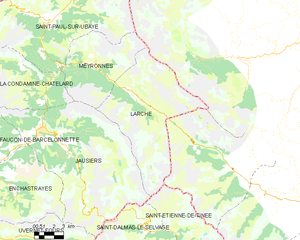
Carte des communes françaises: Larche
Larche est une ancienne commune française frontalière de l'Italie, située dans le département des Alpes-de-Haute-Provence en région Provence-Alpes-Côte d'Azur, devenue, le 1ᵉʳ janvier 2016, une commune déléguée de la commune nouvelle de Val-d'Oronaye.